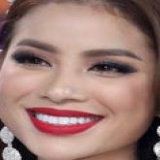
hoa hậu Phạm Hương